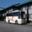
Label: bus